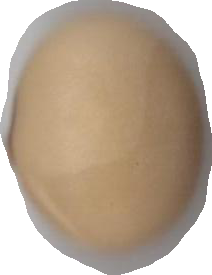
Variety: Anjasmoro